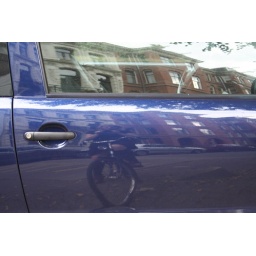
The reflection of the bike in the car door